Kongō Gumi

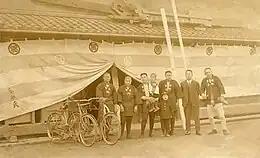
Kongō Yoshie, the 38th master carpenter of Kongō Gumi and employees

Headquartered in Osaka, Kongō Gumi was a family-owned construction company for over 1,400 years. A 17th century scroll traces the 40 generations back to the company's start. It has continued operation through the founder's descendants. As with many distinguished Japanese families, sons-in-law often joined the clan and took the Kongō family name. This allowed the company to continue with the same name when there were no sons in a generation. Thus, through the years, the line has continued through either a son or a daughter. Another factor for the company's longevity is the Buddhist temple construction business, which has been a reliable mainstay due to millions of Buddhist adherents. Over the centuries, Kongō Gumi participated in the construction of many famous buildings, including the 16th century Osaka Castle.